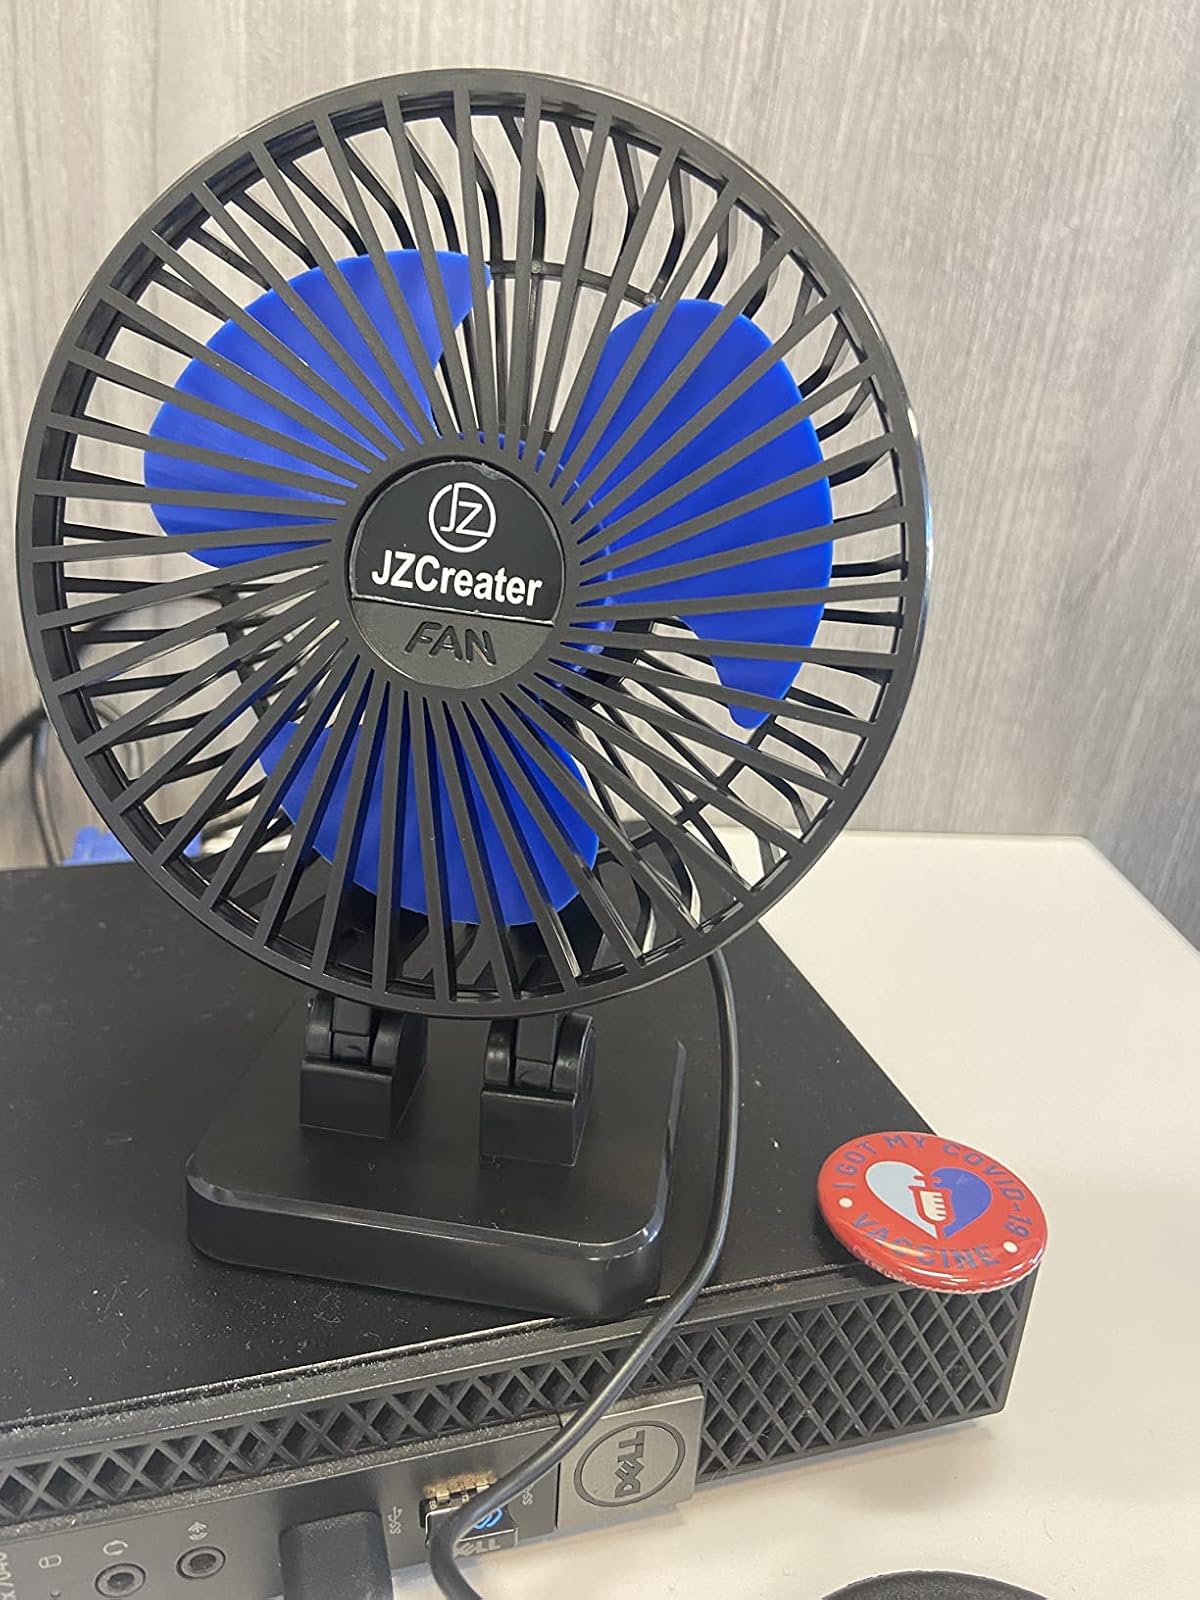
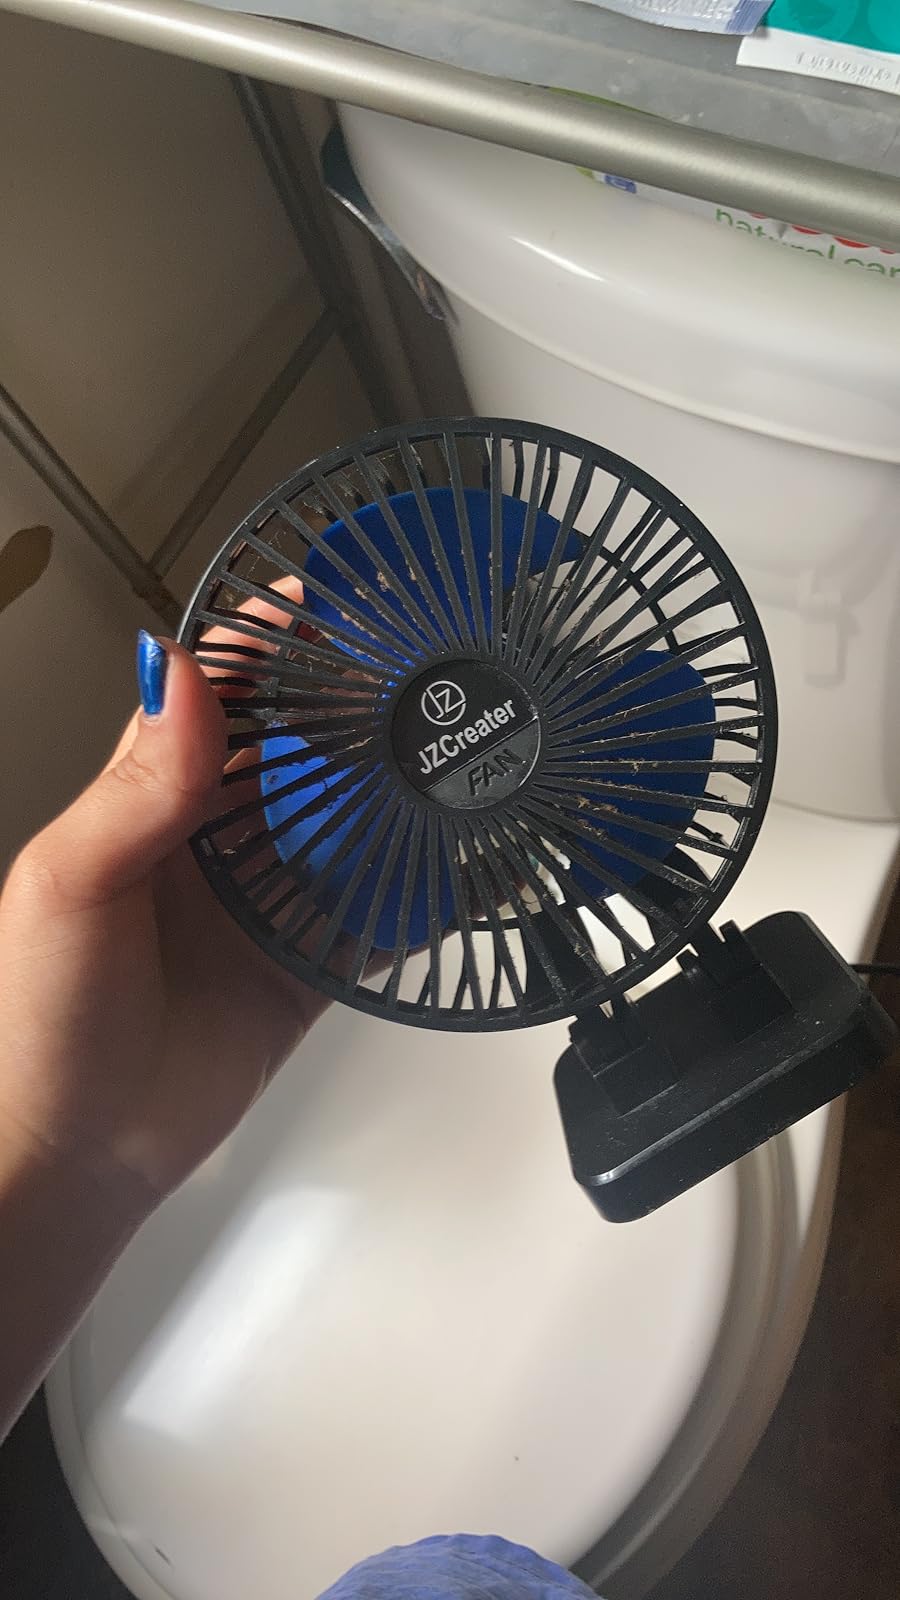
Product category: fan
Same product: yes